London Buses route 94

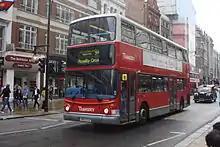
London United Alexander ALX400 bodied Dennis Trident 2 on Oxford Street in July 2010

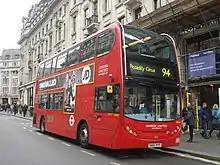
London United Alexander Dennis Enviro400H on Oxford Street in December 2013

Route 94 commenced operating on 22 September 1990 to replace the withdrawn section of route 88 between Acton Green and Oxford Circus, it then ran parallel to route 88 to Trafalgar Square (Sundays only). On 13 July 1991 it was diverted to East Acton "DuCane Road" and the service level increased following the truncation of route 12 west of Shepherd's Bush. At the same time it was extended at all times to Trafalgar Square.